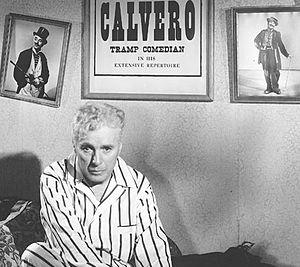
Charles Spencer Chaplin, dit Charlie Chaplin [ˈt͡ʃɑːli ˈt͡ʃæplɪn], né le 16 avril 1889 probablement à Londres et mort le 25 décembre 1977 à Corsier-sur-Vevey, est un acteur, réalisateur, scénariste, producteur et compositeur britannique.